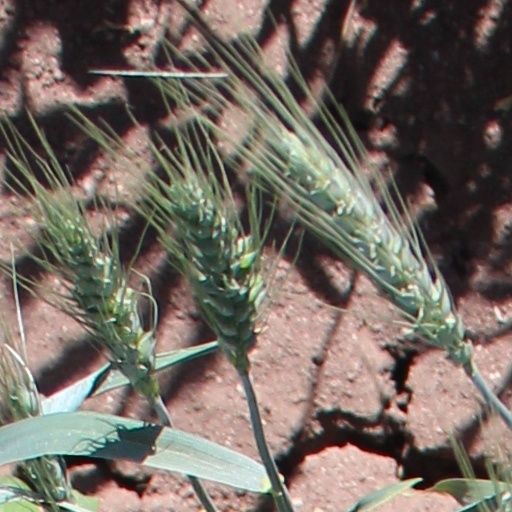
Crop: wheat